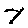
Label: 7